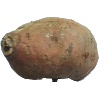
Label: Potato Sweet 1